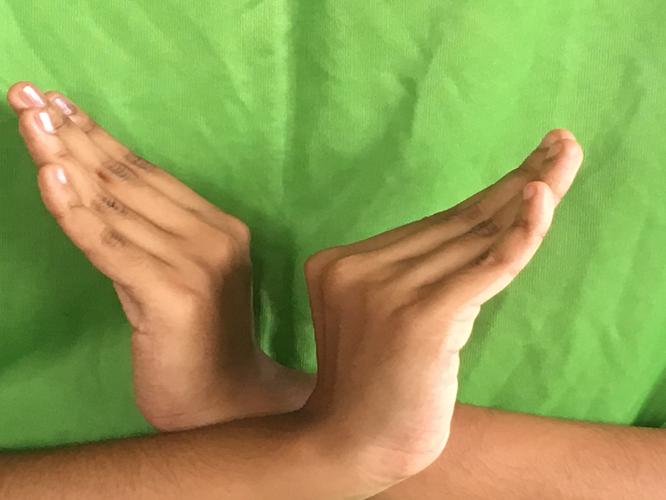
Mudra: Nagabandha
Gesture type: double_hand